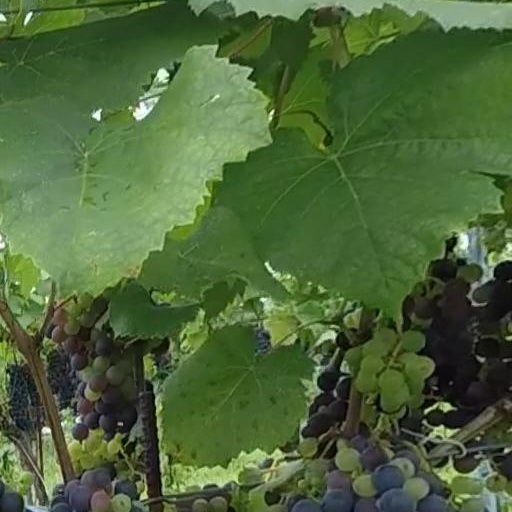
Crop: grape